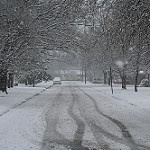
Label: street